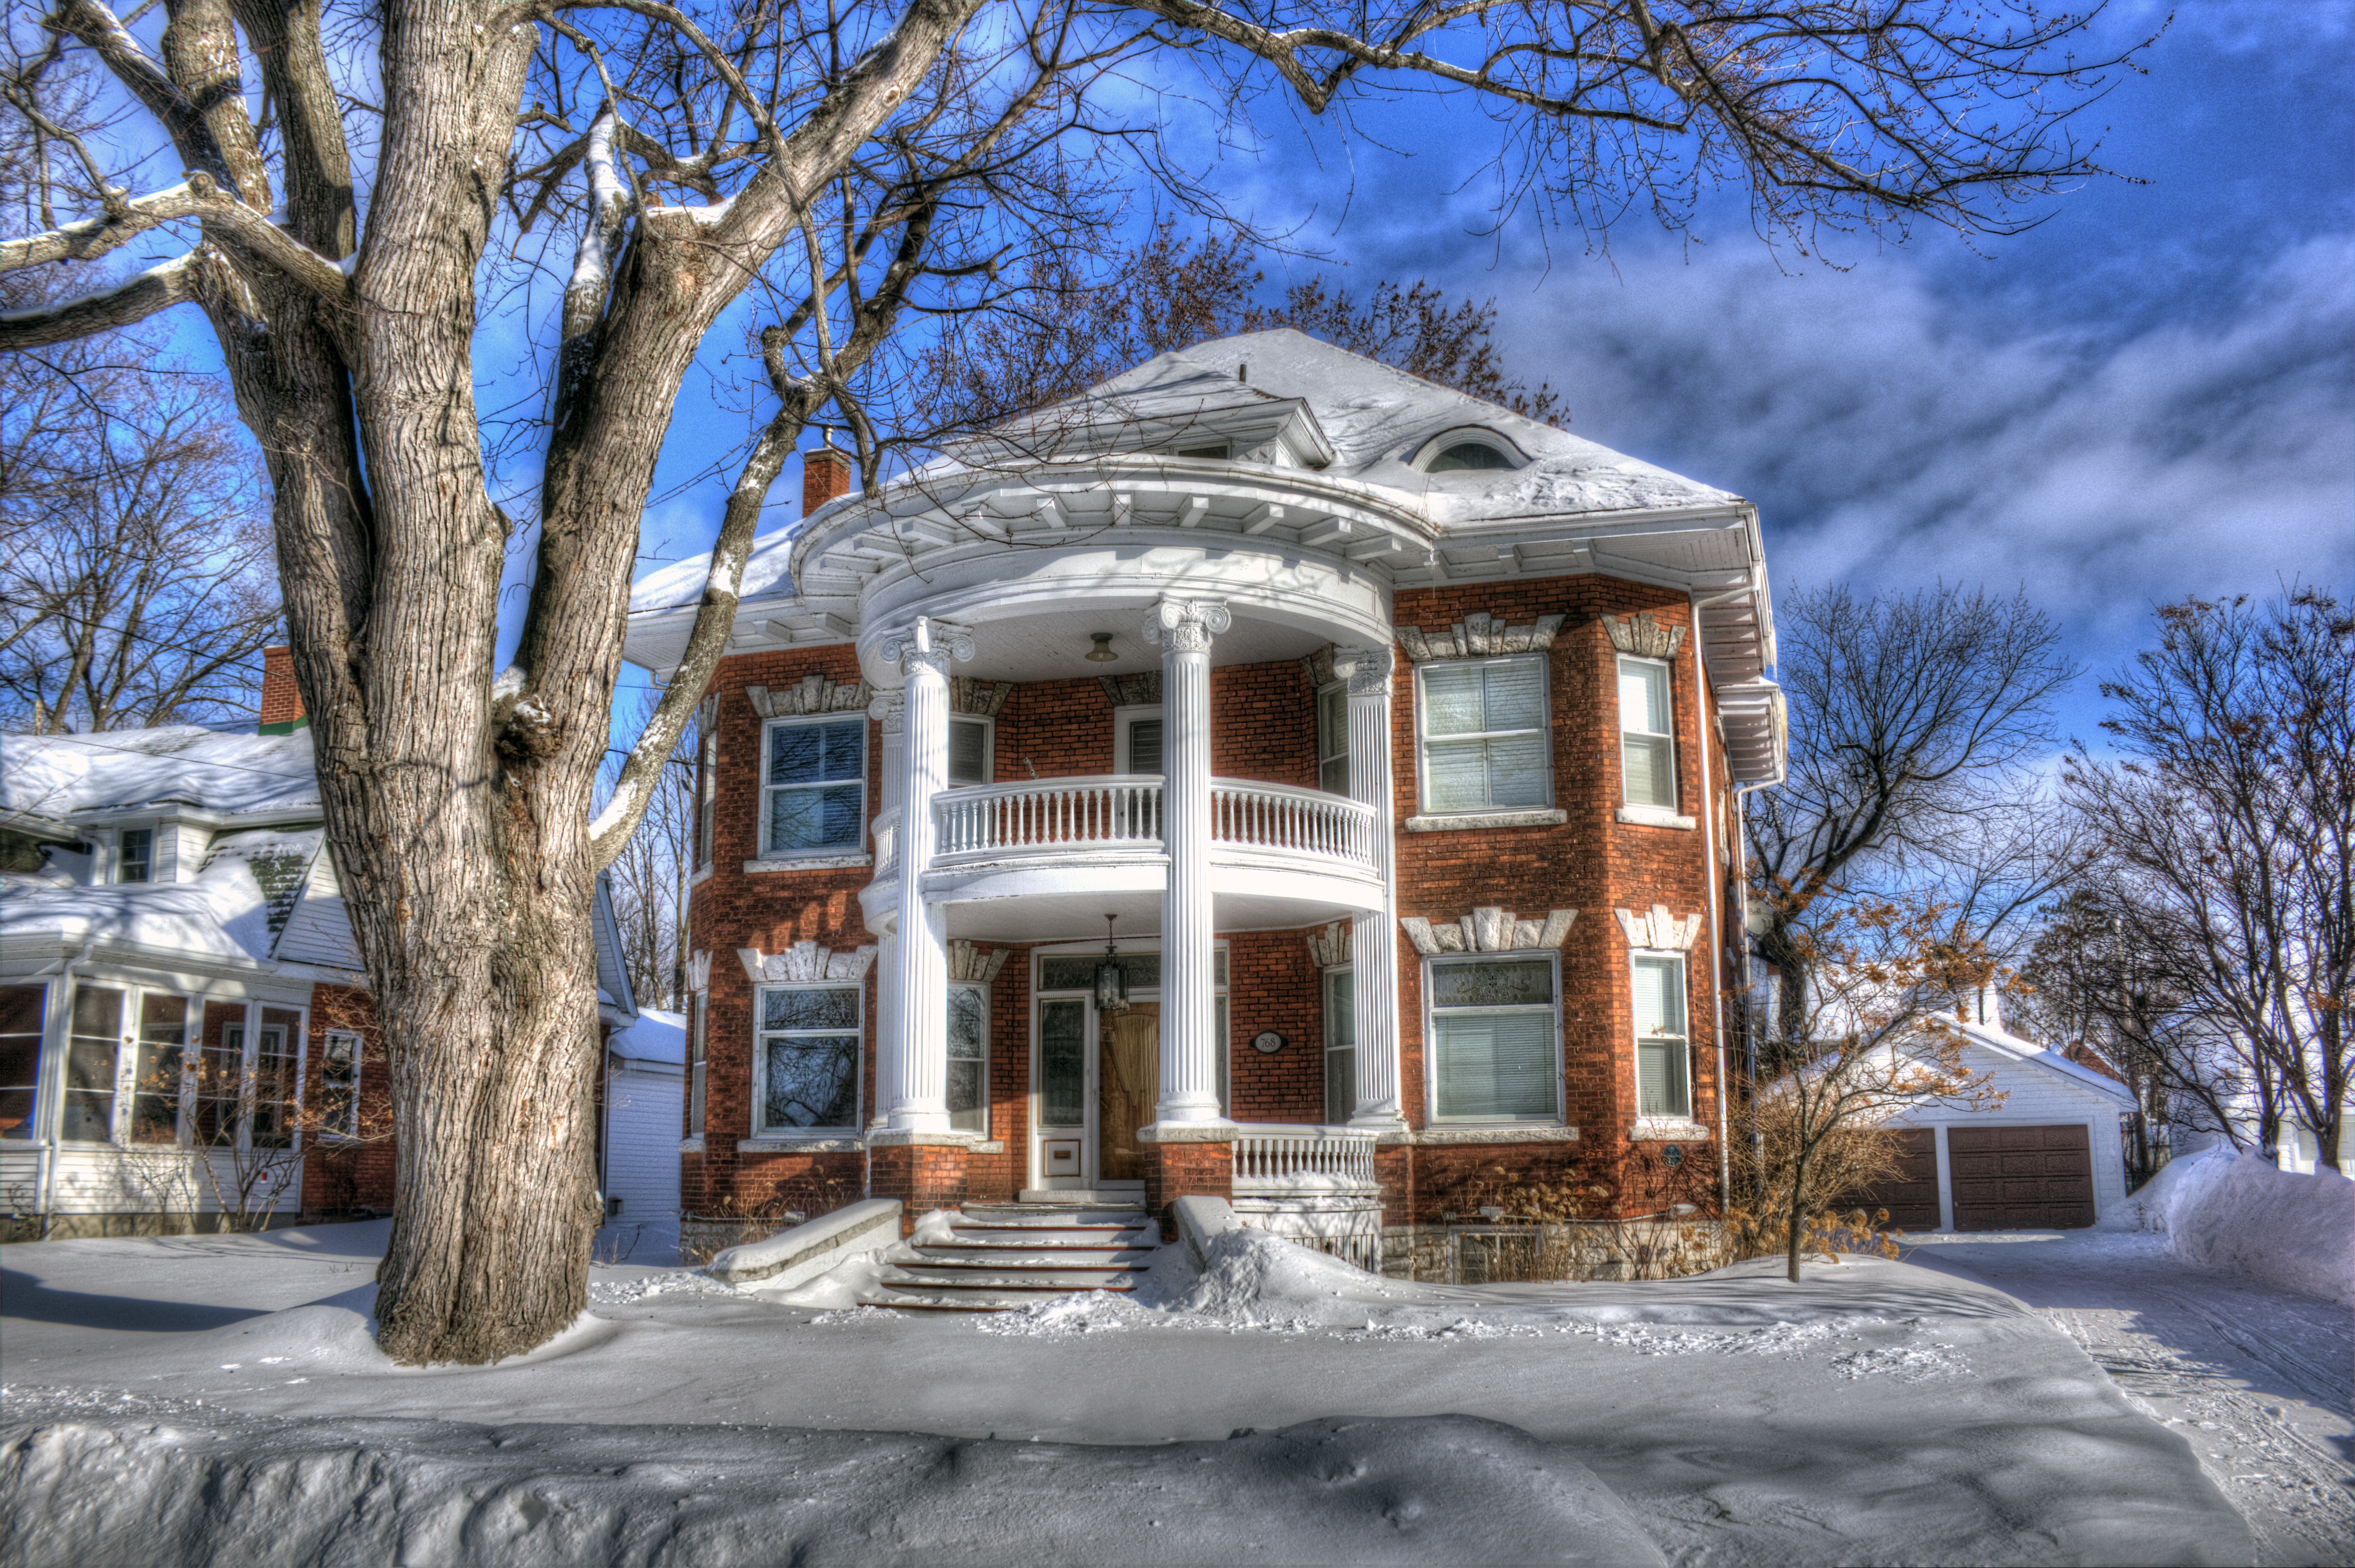
tree, snow, winter, architecture, mansion, house, home, suburb, weather, backyard, facade, residential, season, estate, neighbourhood, residential area, outdoor structure